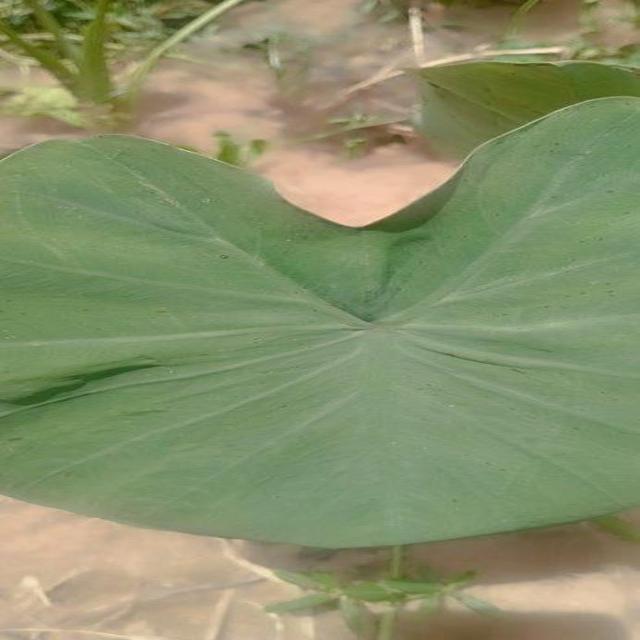
Label: Healthy